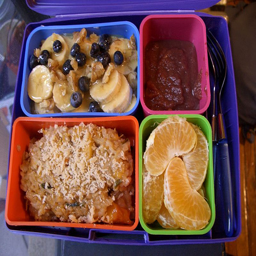
A purple plastic container filled with smaller containers filled with food.
A plate of food containing orange slices, bananas, and blueberries.
A lunch box filled with fruit and utensils.
Box full of food with oranges and oats.
Containers of food are arranged in a lunch box.